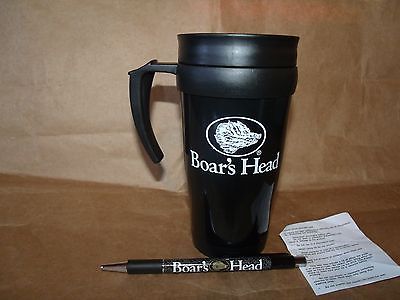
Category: mug